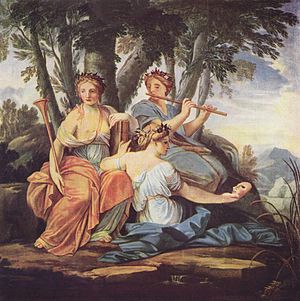
Euterpe
Muserne Klio, Euterpe (med fløjte ved munden) og Thalia.
Euterpe er fra den græske mytologi og hun var først musikkens muse – og i senantikken lyrikkens muse afbilledet med en fløjte. Nogle få mener hun opfandt en aulos – også kendt som dobbeltfløjten, selvom de fleste mytografer tilskriver Marsyas denne opfindelse.